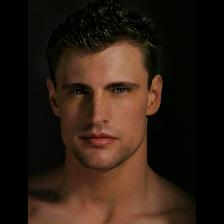
Label: Human